Supermarine S.6B

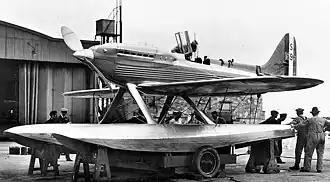

The Supermarine S.6B is a British racing seaplane developed by R.J. Mitchell for the Supermarine company to take part in the Schneider Trophy competition of 1931. The S.6B marked the culmination of Mitchell's quest to "perfect the design of the racing seaplane" and represented the cutting edge of aerodynamic technology for the era.